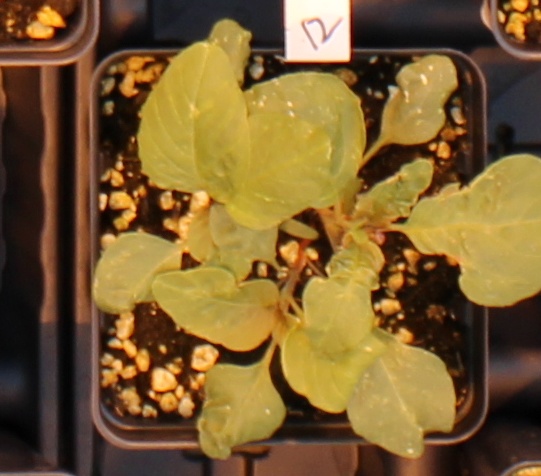
Label: Redroot Pigweed